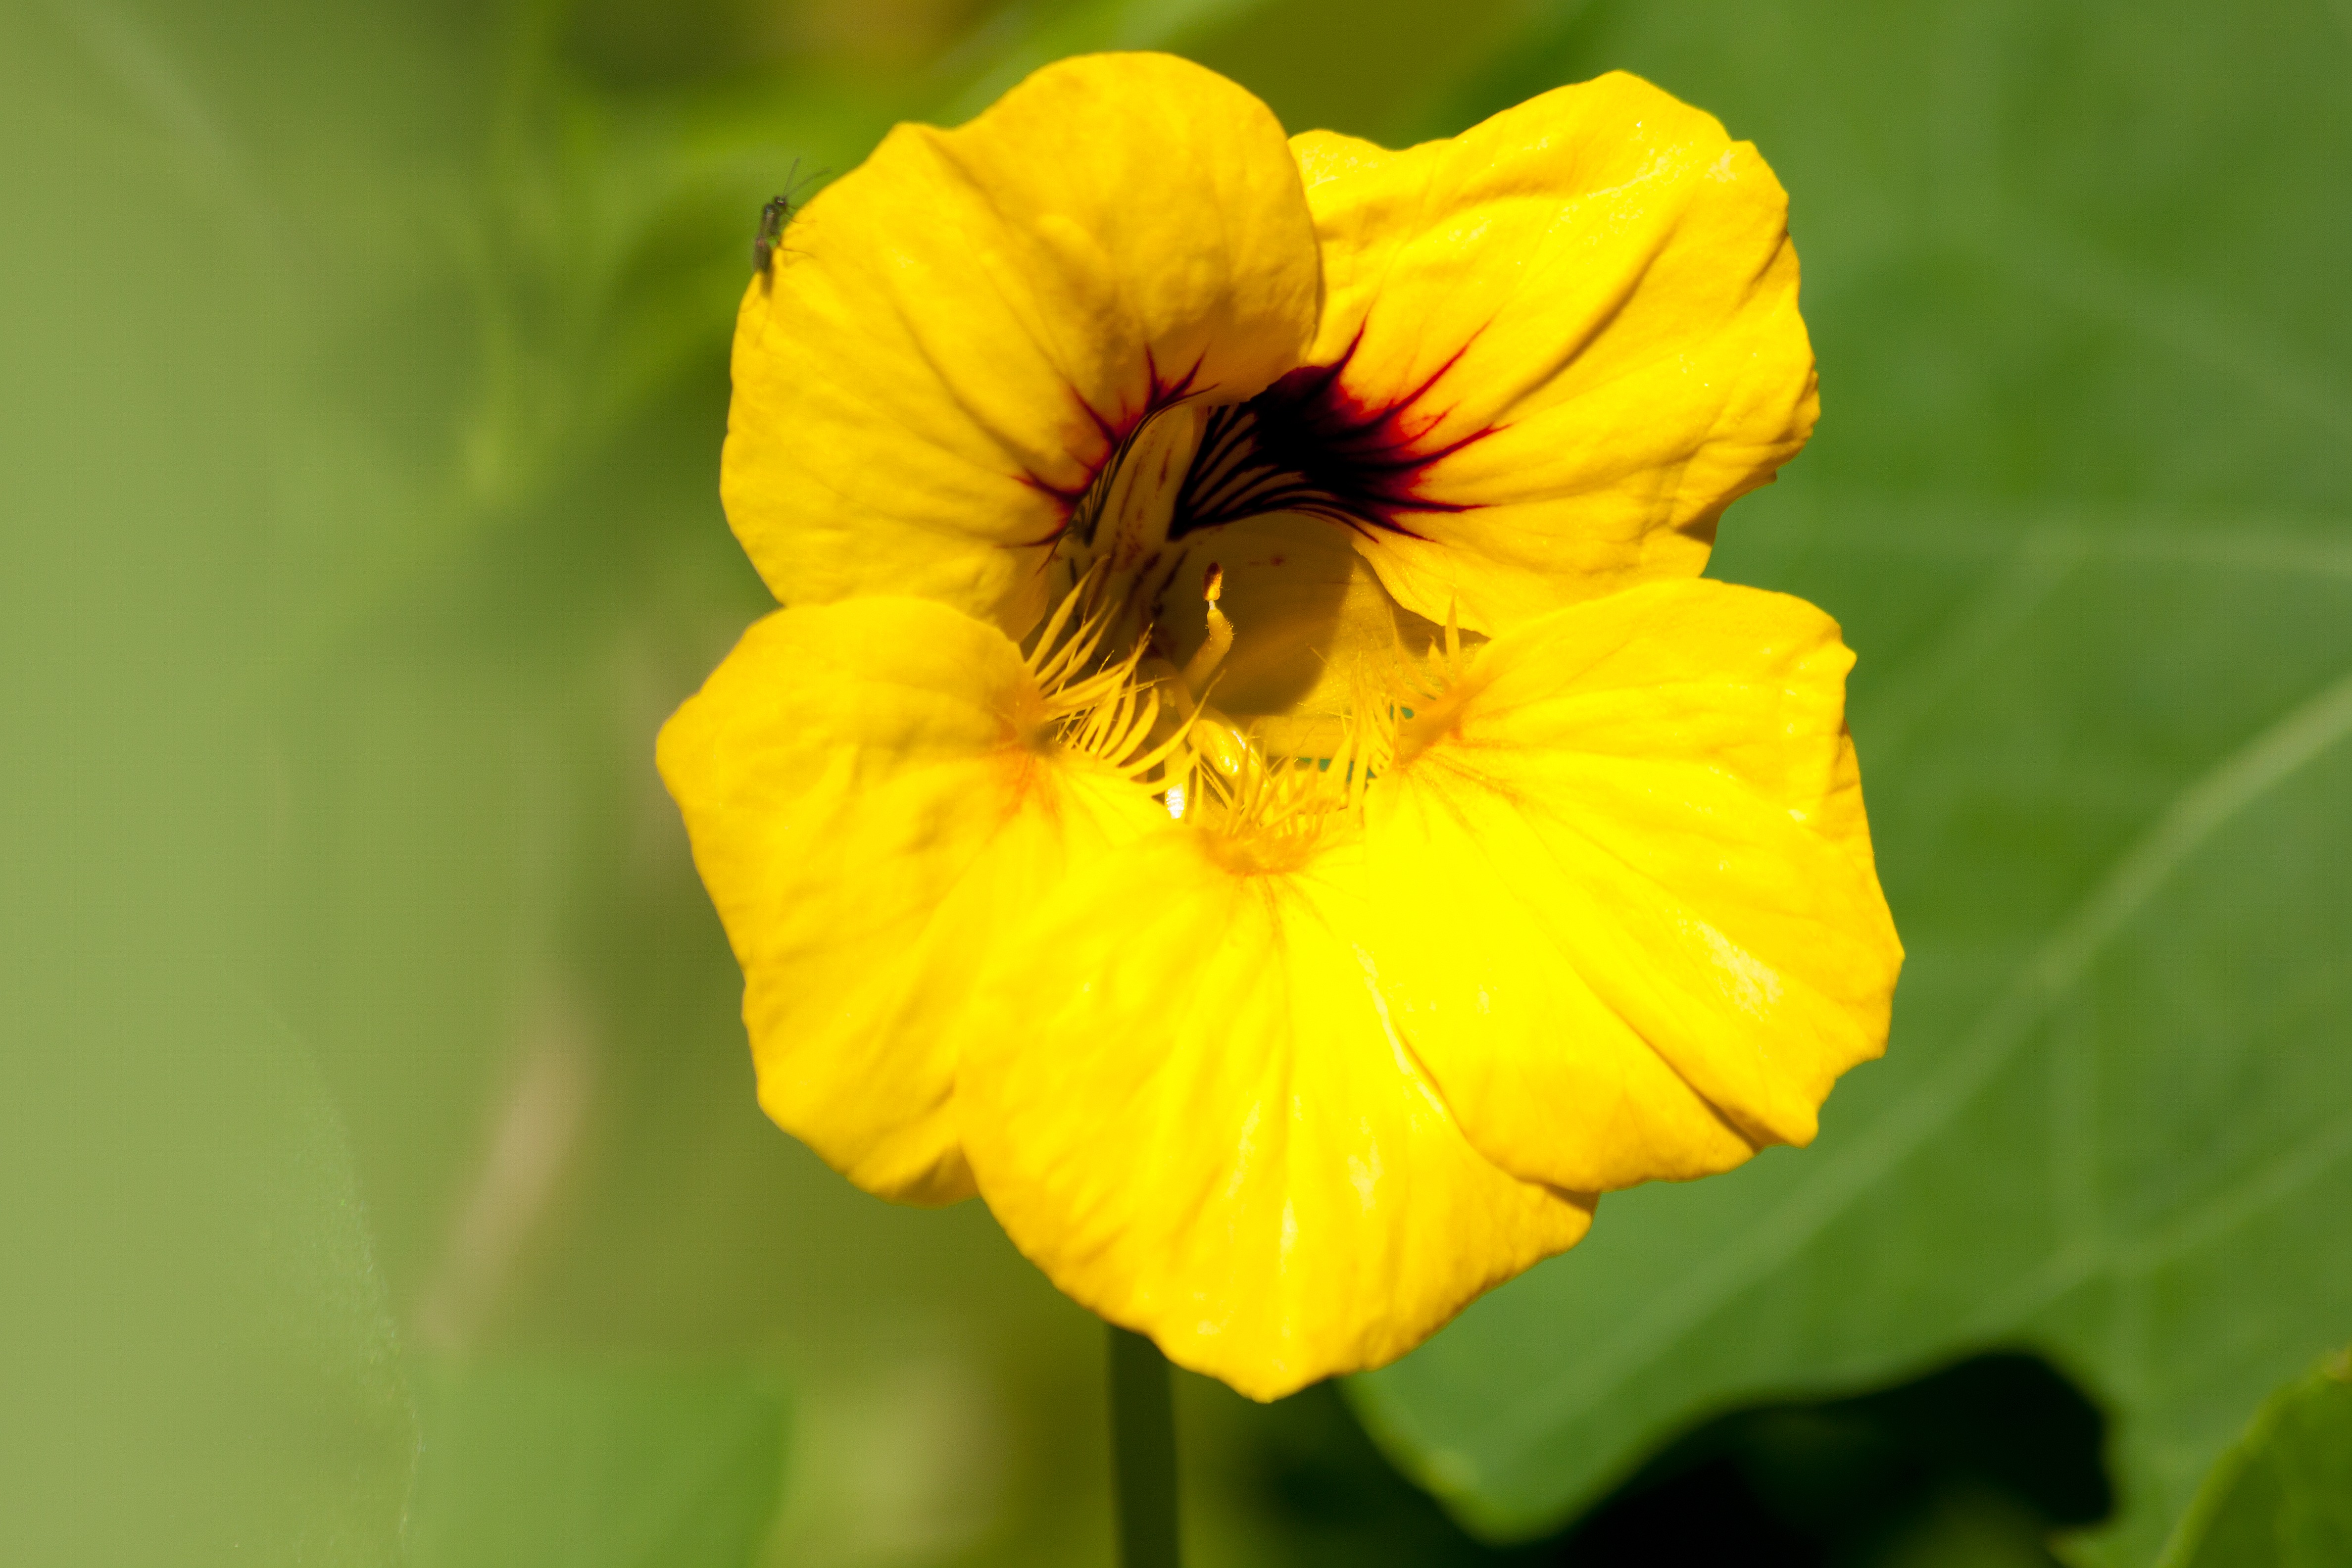
nature, blossom, plant, photography, flower, petal, bloom, green, red, botany, climbing, yellow, juicy, flora, wildflower, close up, nectar, tropaeolum, nasturtium, calyx, sepals, macro photography, flowering plant, krautig, brassicales, creeping, nasturtium family, annual plant, plant stem, land plant, one to perennial